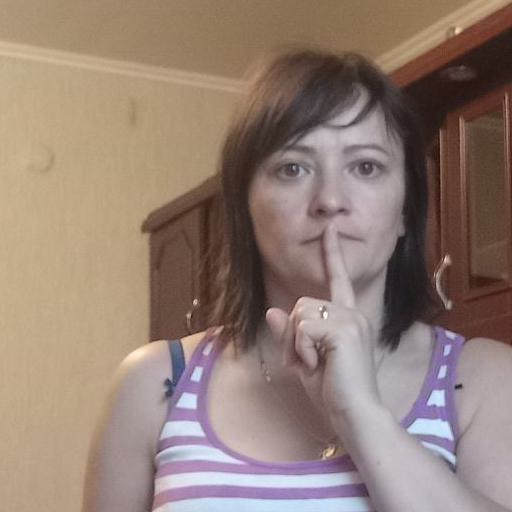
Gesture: mute